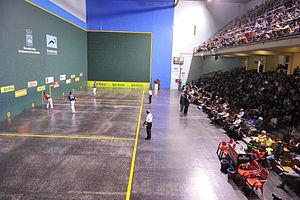
Saint-Sébastien, officiellement Donostia en basque et San Sebastián en espagnol, est une ville du Nord de l'Espagne, capitale de la province du Guipuscoa, dans la Communauté autonome basque. Elle est le siège du diocèse de Saint-Sébastien et de la province maritime de Saint-Sébastien.